Jarno Trulli

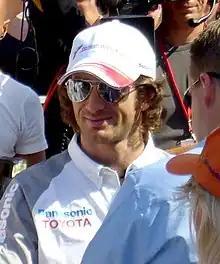
Jarno Trulli in Helsinki in 2006

In , Trulli suffered a very poor start to the season. On the first lap of the , he was taken out by David Coulthard. He seemed to be outpaced by teammate Ralf Schumacher more often than not, but finally scored his first points of the season when he raced to 6th from 4th on the grid at the . Following this was a 4th place in the . From then on, he would only score 3 more times, with a couple of 7th-place finishes in the and the and also a 6th place in the , where his car became troublesome to drive mid-race, and Ralf Schumacher was delayed in the process. Trulli was racing very well in the season finale at Interlagos, but his car suffered suspension failure in the first 10 laps, a fate which befell his teammate at the same time. He finished 12th overall.